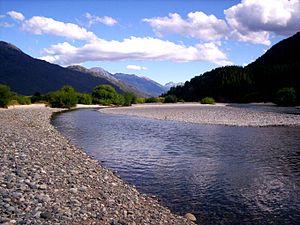
Le Río Azul se trouve en Patagonie argentine. Il a ses sources dans la Cordillère des Andes, à une altitude de 1800 mètres, au nord-ouest de la localité d'El Bolsón, dans la province de Río Negro, département de Bariloche, et, après avoir parcouru 40 km dans une profonde vallée, il se jette dans le lac Puelo, tributaire du Río Puelo, dans la province de Chubut.